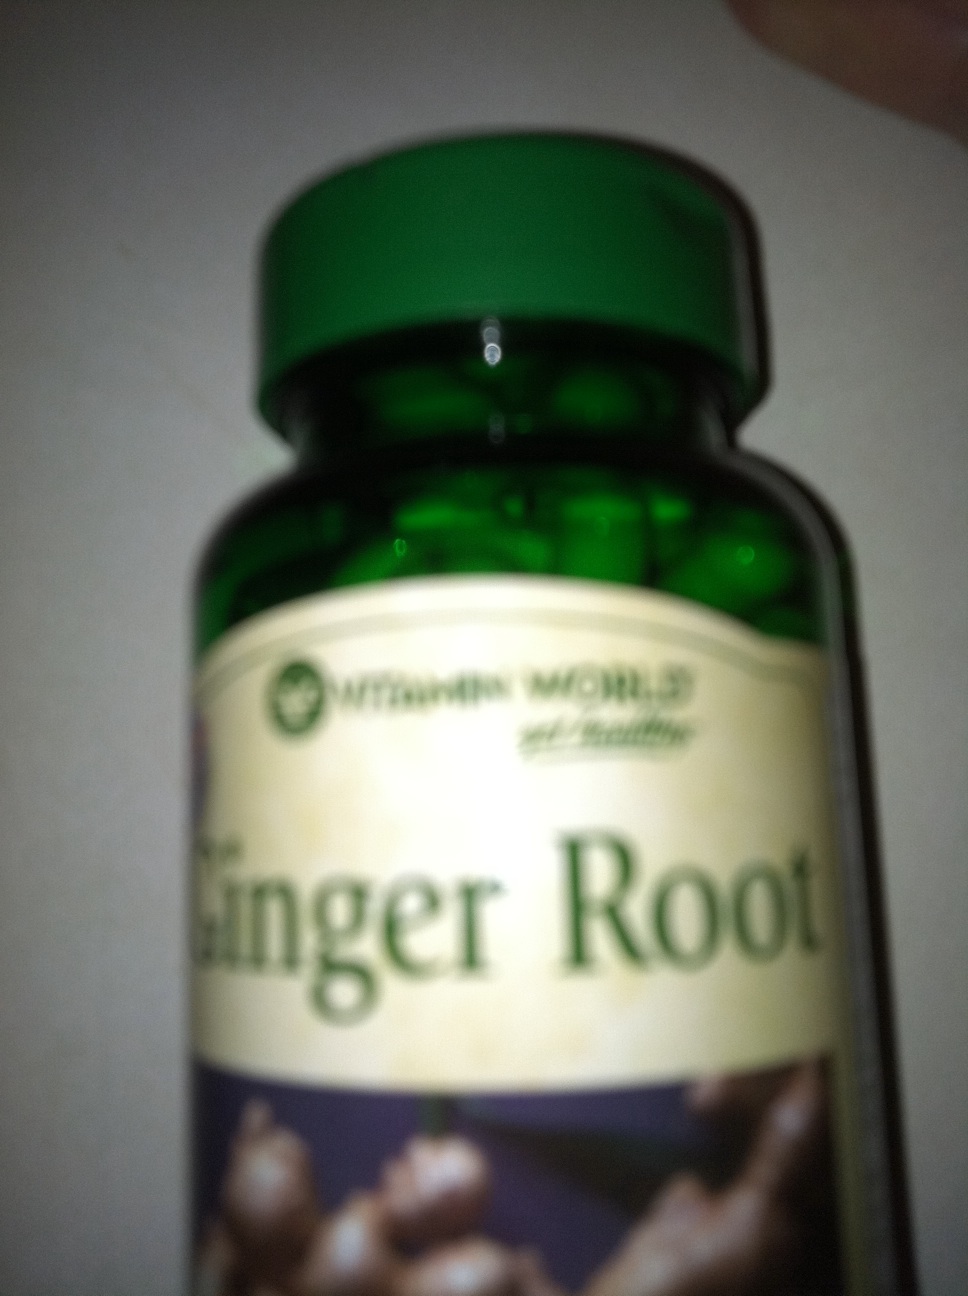Question: What is on the label of this bottle?
Answer: ginger root